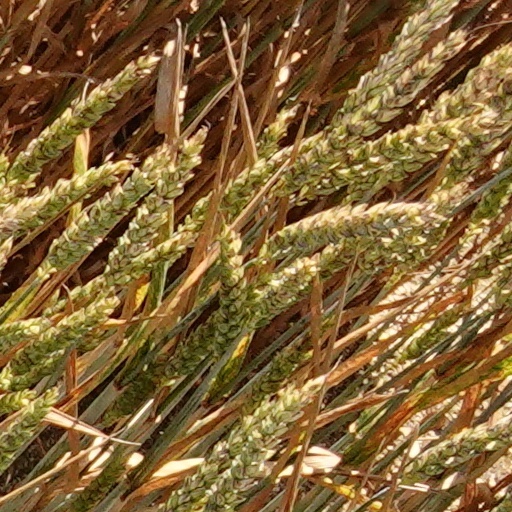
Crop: wheat